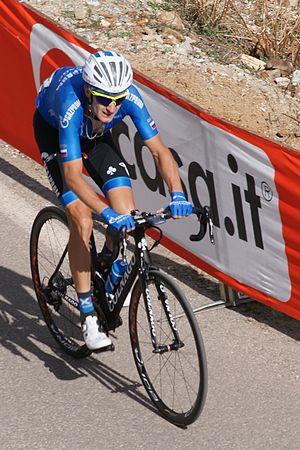
Sergey Firsanov, étape 20 col de la Lombarde Giro 2016
Sergey Firsanov est un coureur cycliste russe, membre de l'équipe Moscow Region.